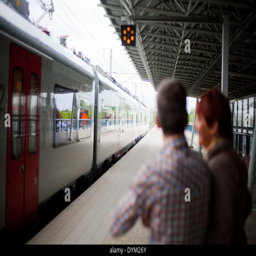
parents standing on the platform in a railway station waving goodbye as the train with their child leaves the station